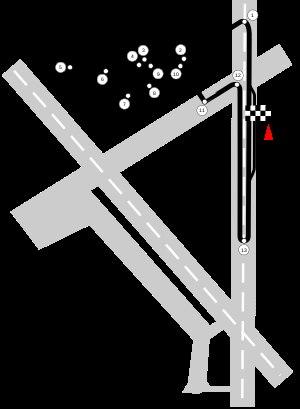
Le Grand Prix automobile d'Edmonton est une ancienne épreuve de course automobile disputée une fois par an sur le circuit de l'aéroport d'Edmonton, situé à Edmonton. Cette course a fait partie de la tournée canadienne du championnat Champ Car de 2005 à 2007, puis de l'IndyCar Series de 2008 à sa disparition après l'édition 2012.